Anwar Uddin

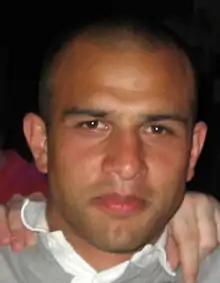
Anwar in 2007

Anwar Uddin (born 1 November 1981) is an English football manager and former player. He is a non-executive director with Dagenham & Redbridge.